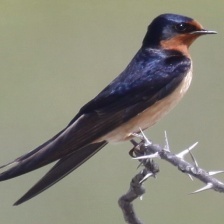
Species: BARN SWALLOW
Scientific name: HIRUNDO RUSTICA